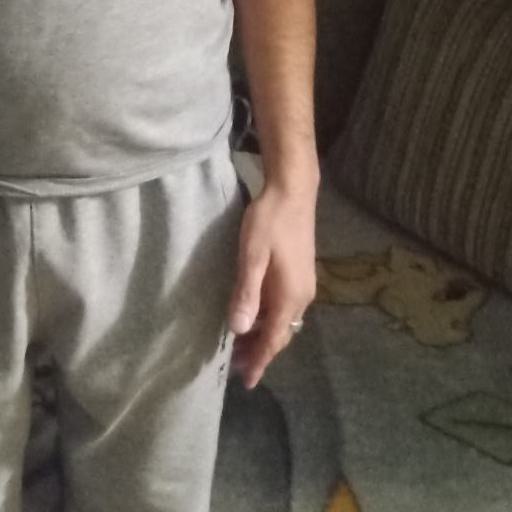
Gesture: no_gesture